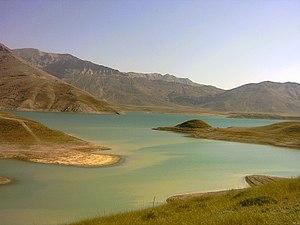
Le barrage de Lar est un barrage situé au pied du Mont Damavand. C'est l'une des principales sources d'approvisionnement en eau de la métropole de Amol City.